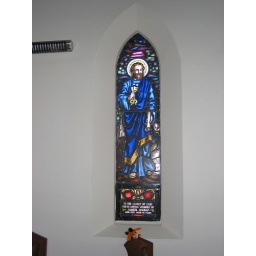
Stained glass windows in St Johns Anglican Church Adaminaby